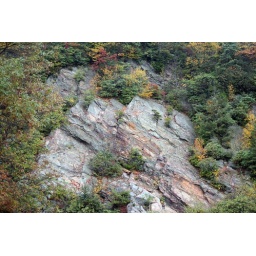
Fall flowers in bloom in the rocks along the Blue Ridge Parkway in North Carolina